Perito Moreno Glacier

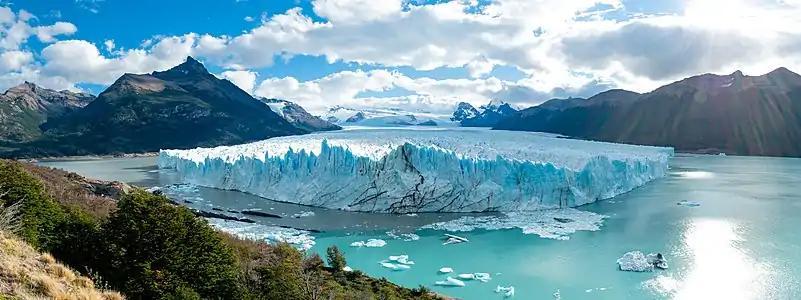
Panoramic view of the glacier taken from the walkway next to the visitor center

Due to its size and accessibility, Perito Moreno is one of the major tourist attractions in southern Patagonia and the rupture of this glacier is considered one of the most impressive natural spectacles in the world. The rupture events benefit the area by producing enormous international visibility, which translates into sources of income for the region's growing tourism development, which has its support base in the city of El Calafate. The city has an international airport, with many tour companies running daily tours.